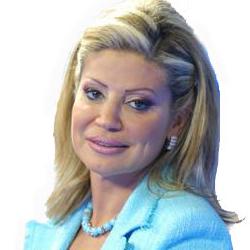
Age: 44